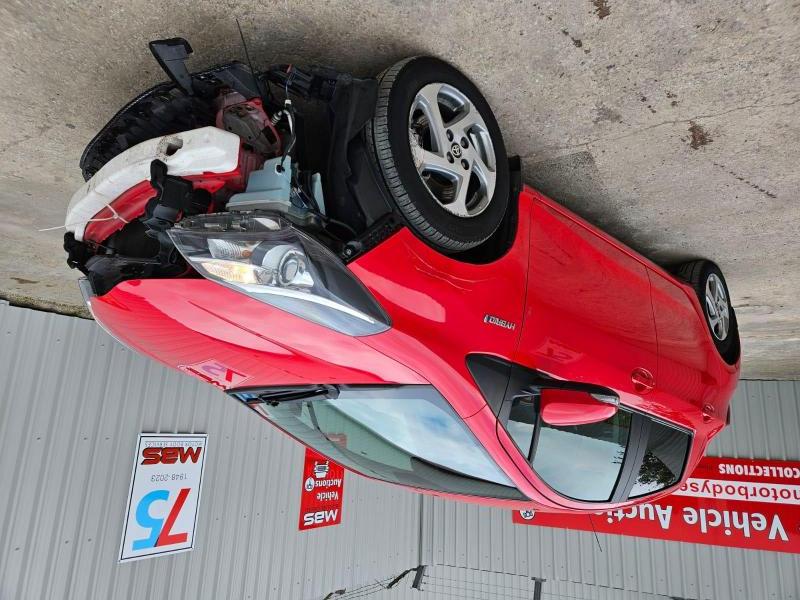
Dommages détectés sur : pare-choc avant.
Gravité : majeur